Caroleans

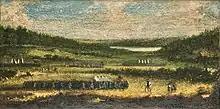
Charles XI exercising the Life Guards of Foot at Gärdet in 1691

A Carolean infantry regiment consisted of roughly 1,200 men, divided into two battalions of 600 men each. The battalion was the smallest tactical unit of the Swedish army and consisted of four companies of 150 men each. Prior to battle, the men were usually formed into four ranks ("four men deep"), however, a battalion could also be "späckad" (i.e. "fattened") in six ranks. About one-third of the men were pikemen. These pikemen often were in the middle of each battalion with musketeers on their flanks; however, if the battalion was "späckad," the pikemen were placed in the third and fourth ranks. Grenadiers were often on the flanks of the musketeers—on the left and right of each battalion—to protect against enemy cavalry and to toss grenades to break enemy formations (there being one grenadier for ten musketeers). On occasion, the grenadiers formed their own battalions, such as the Life Grenadier Regiment. The width of a battalion was roughly (or with the battalion in close formation).